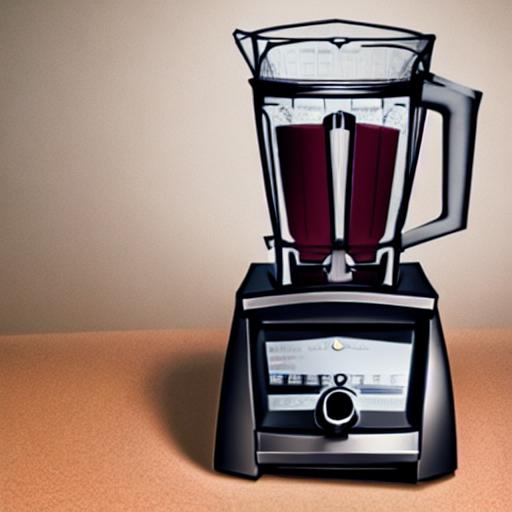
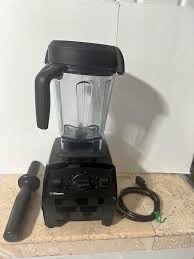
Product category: items_blender
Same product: no